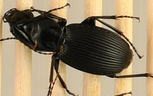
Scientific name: Pterostichus lachrymosus
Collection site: Mountain Lake Biological Station NEON (MLBS), plot MLBS_009